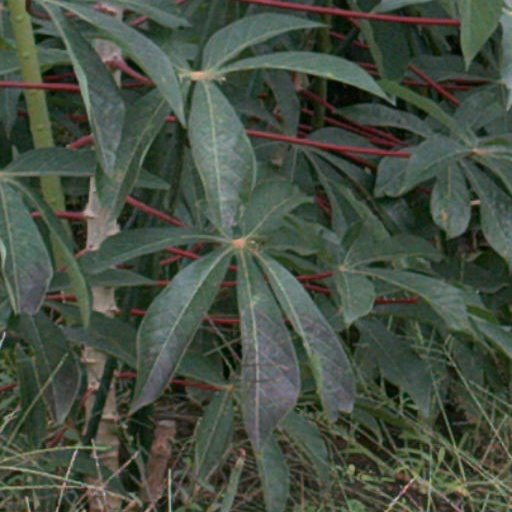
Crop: cassava